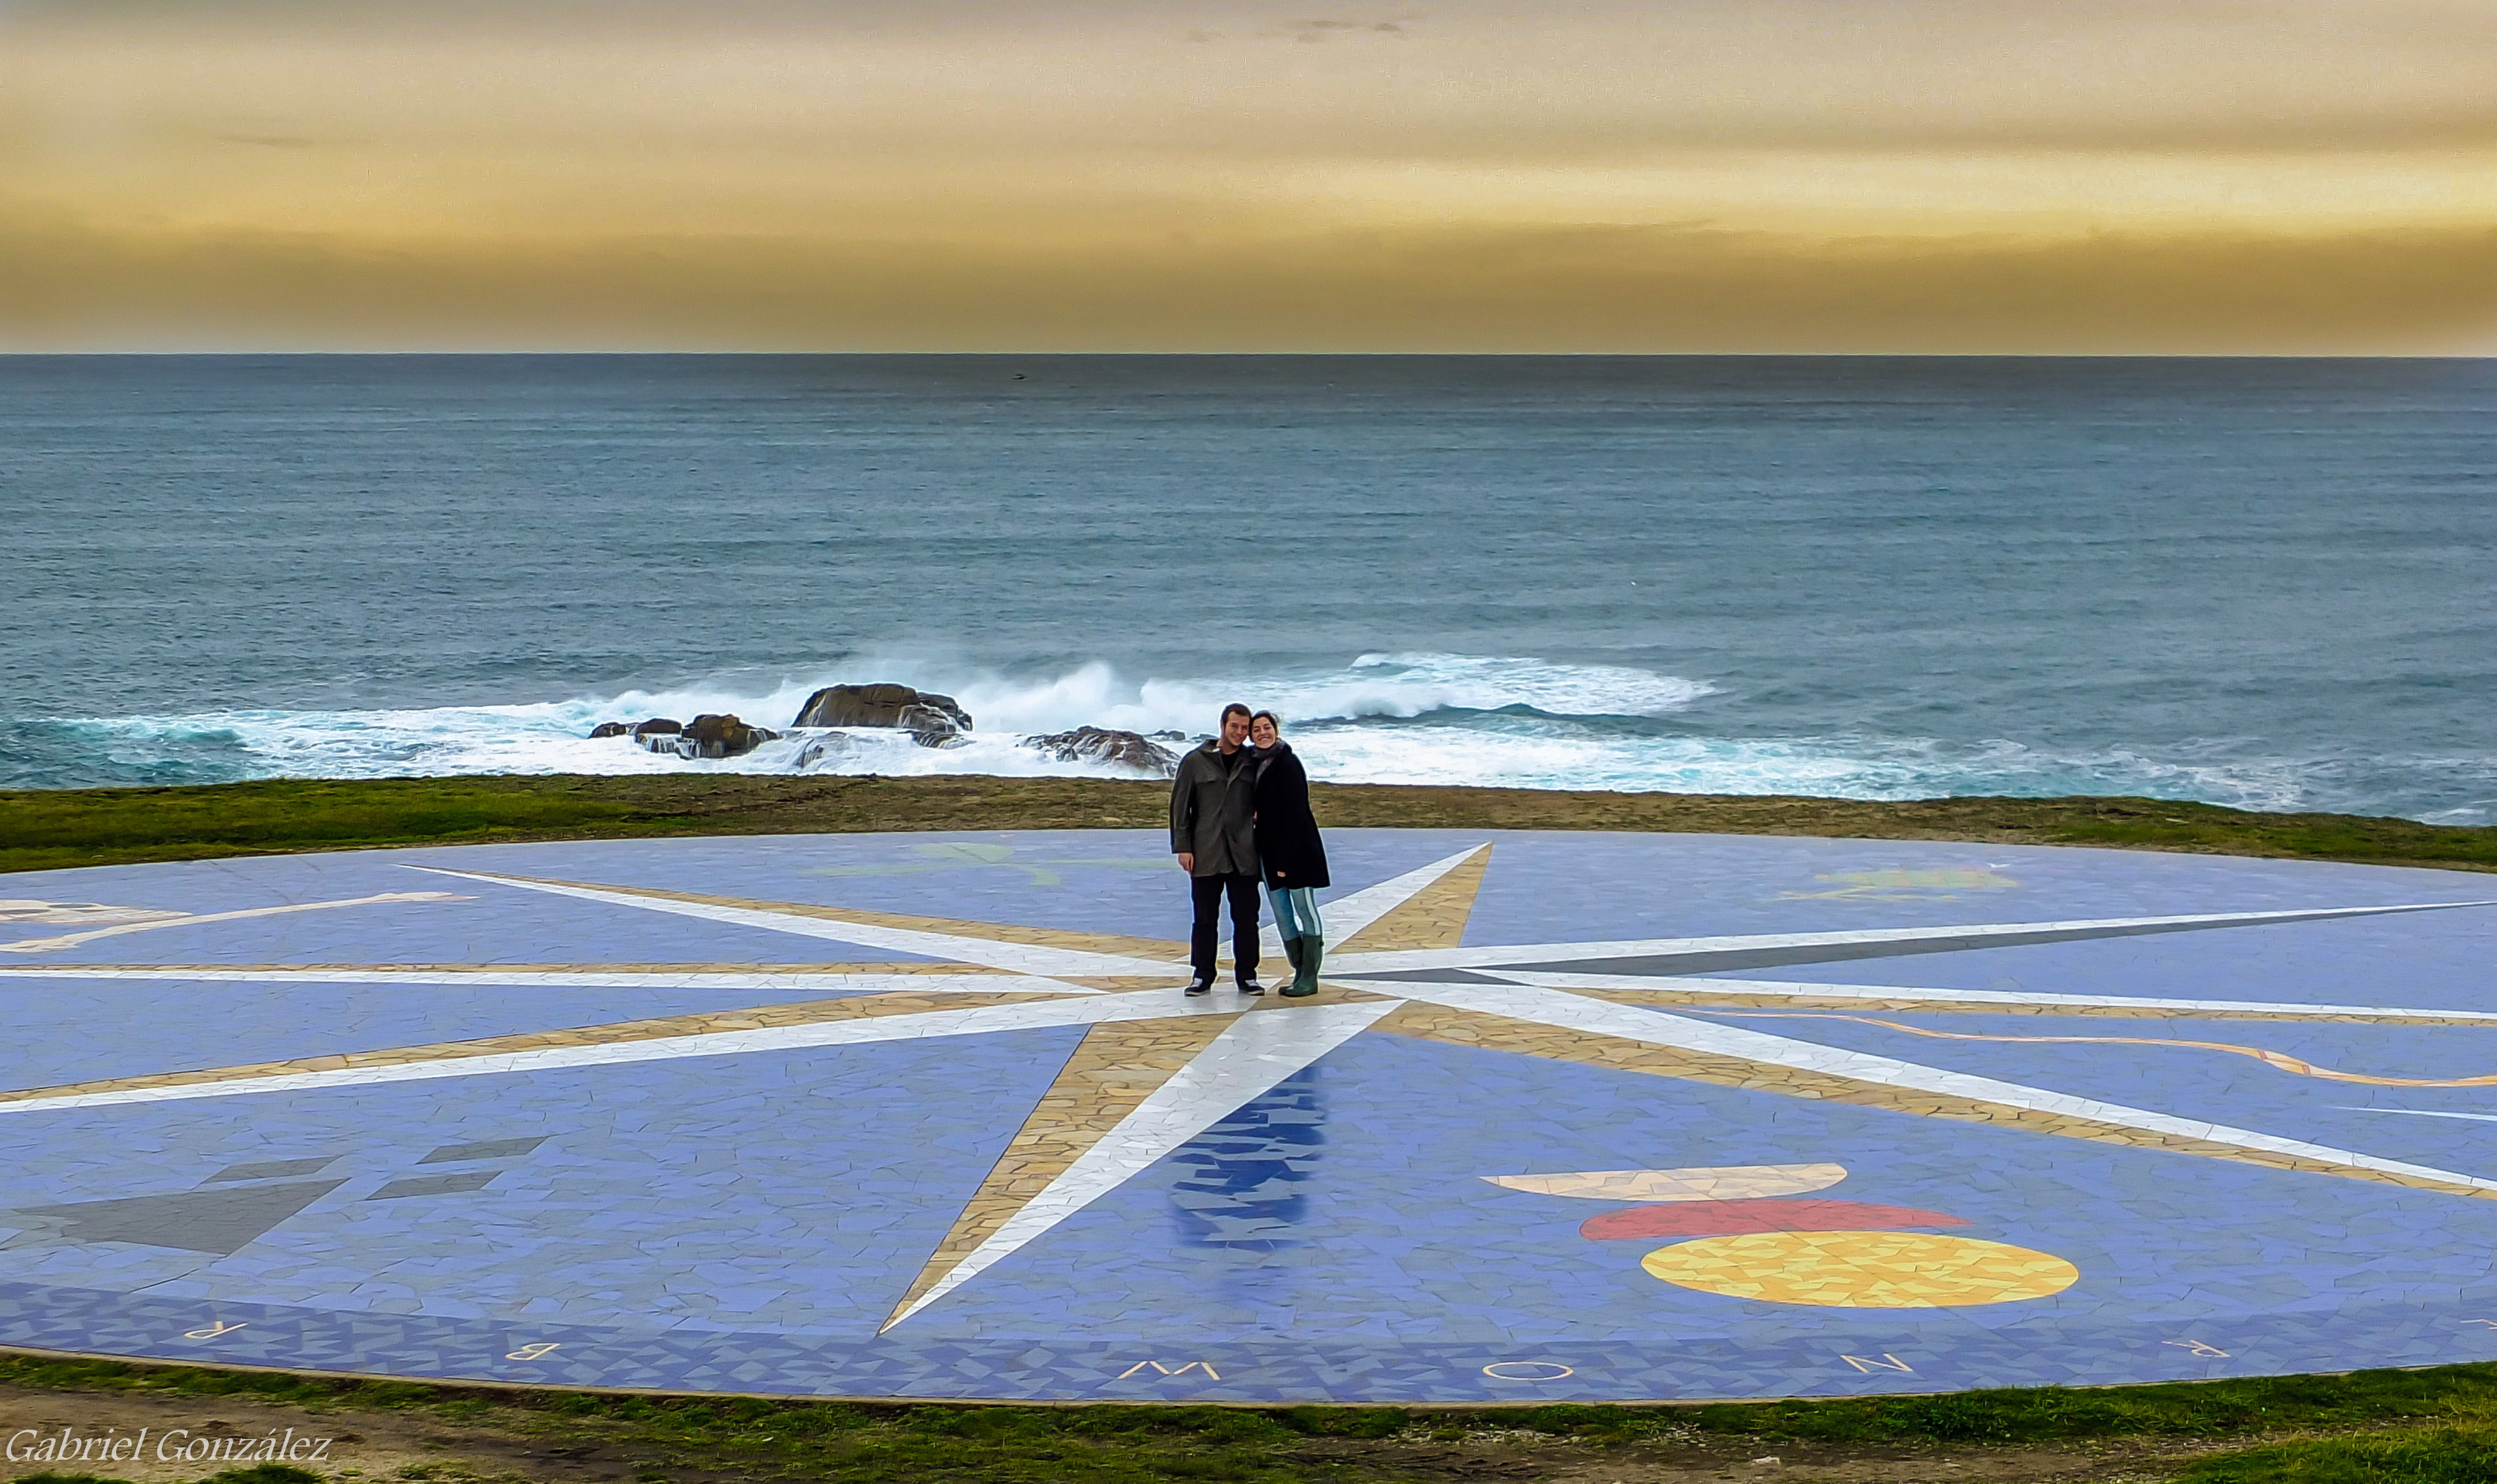
beach, landscape, sea, coast, sand, ocean, horizon, shore, wave, wind, vacation, surfing, surfboard, body of water, spain, espaa, galicia, paisajes, acorua, ggl1, gaby1, fujifilmxs1, paseodosmenhires, surfing equipment and supplies